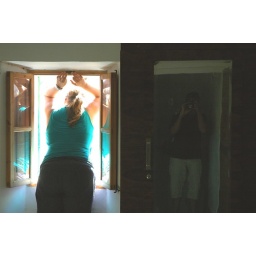
Aina in the window & me in the mirror